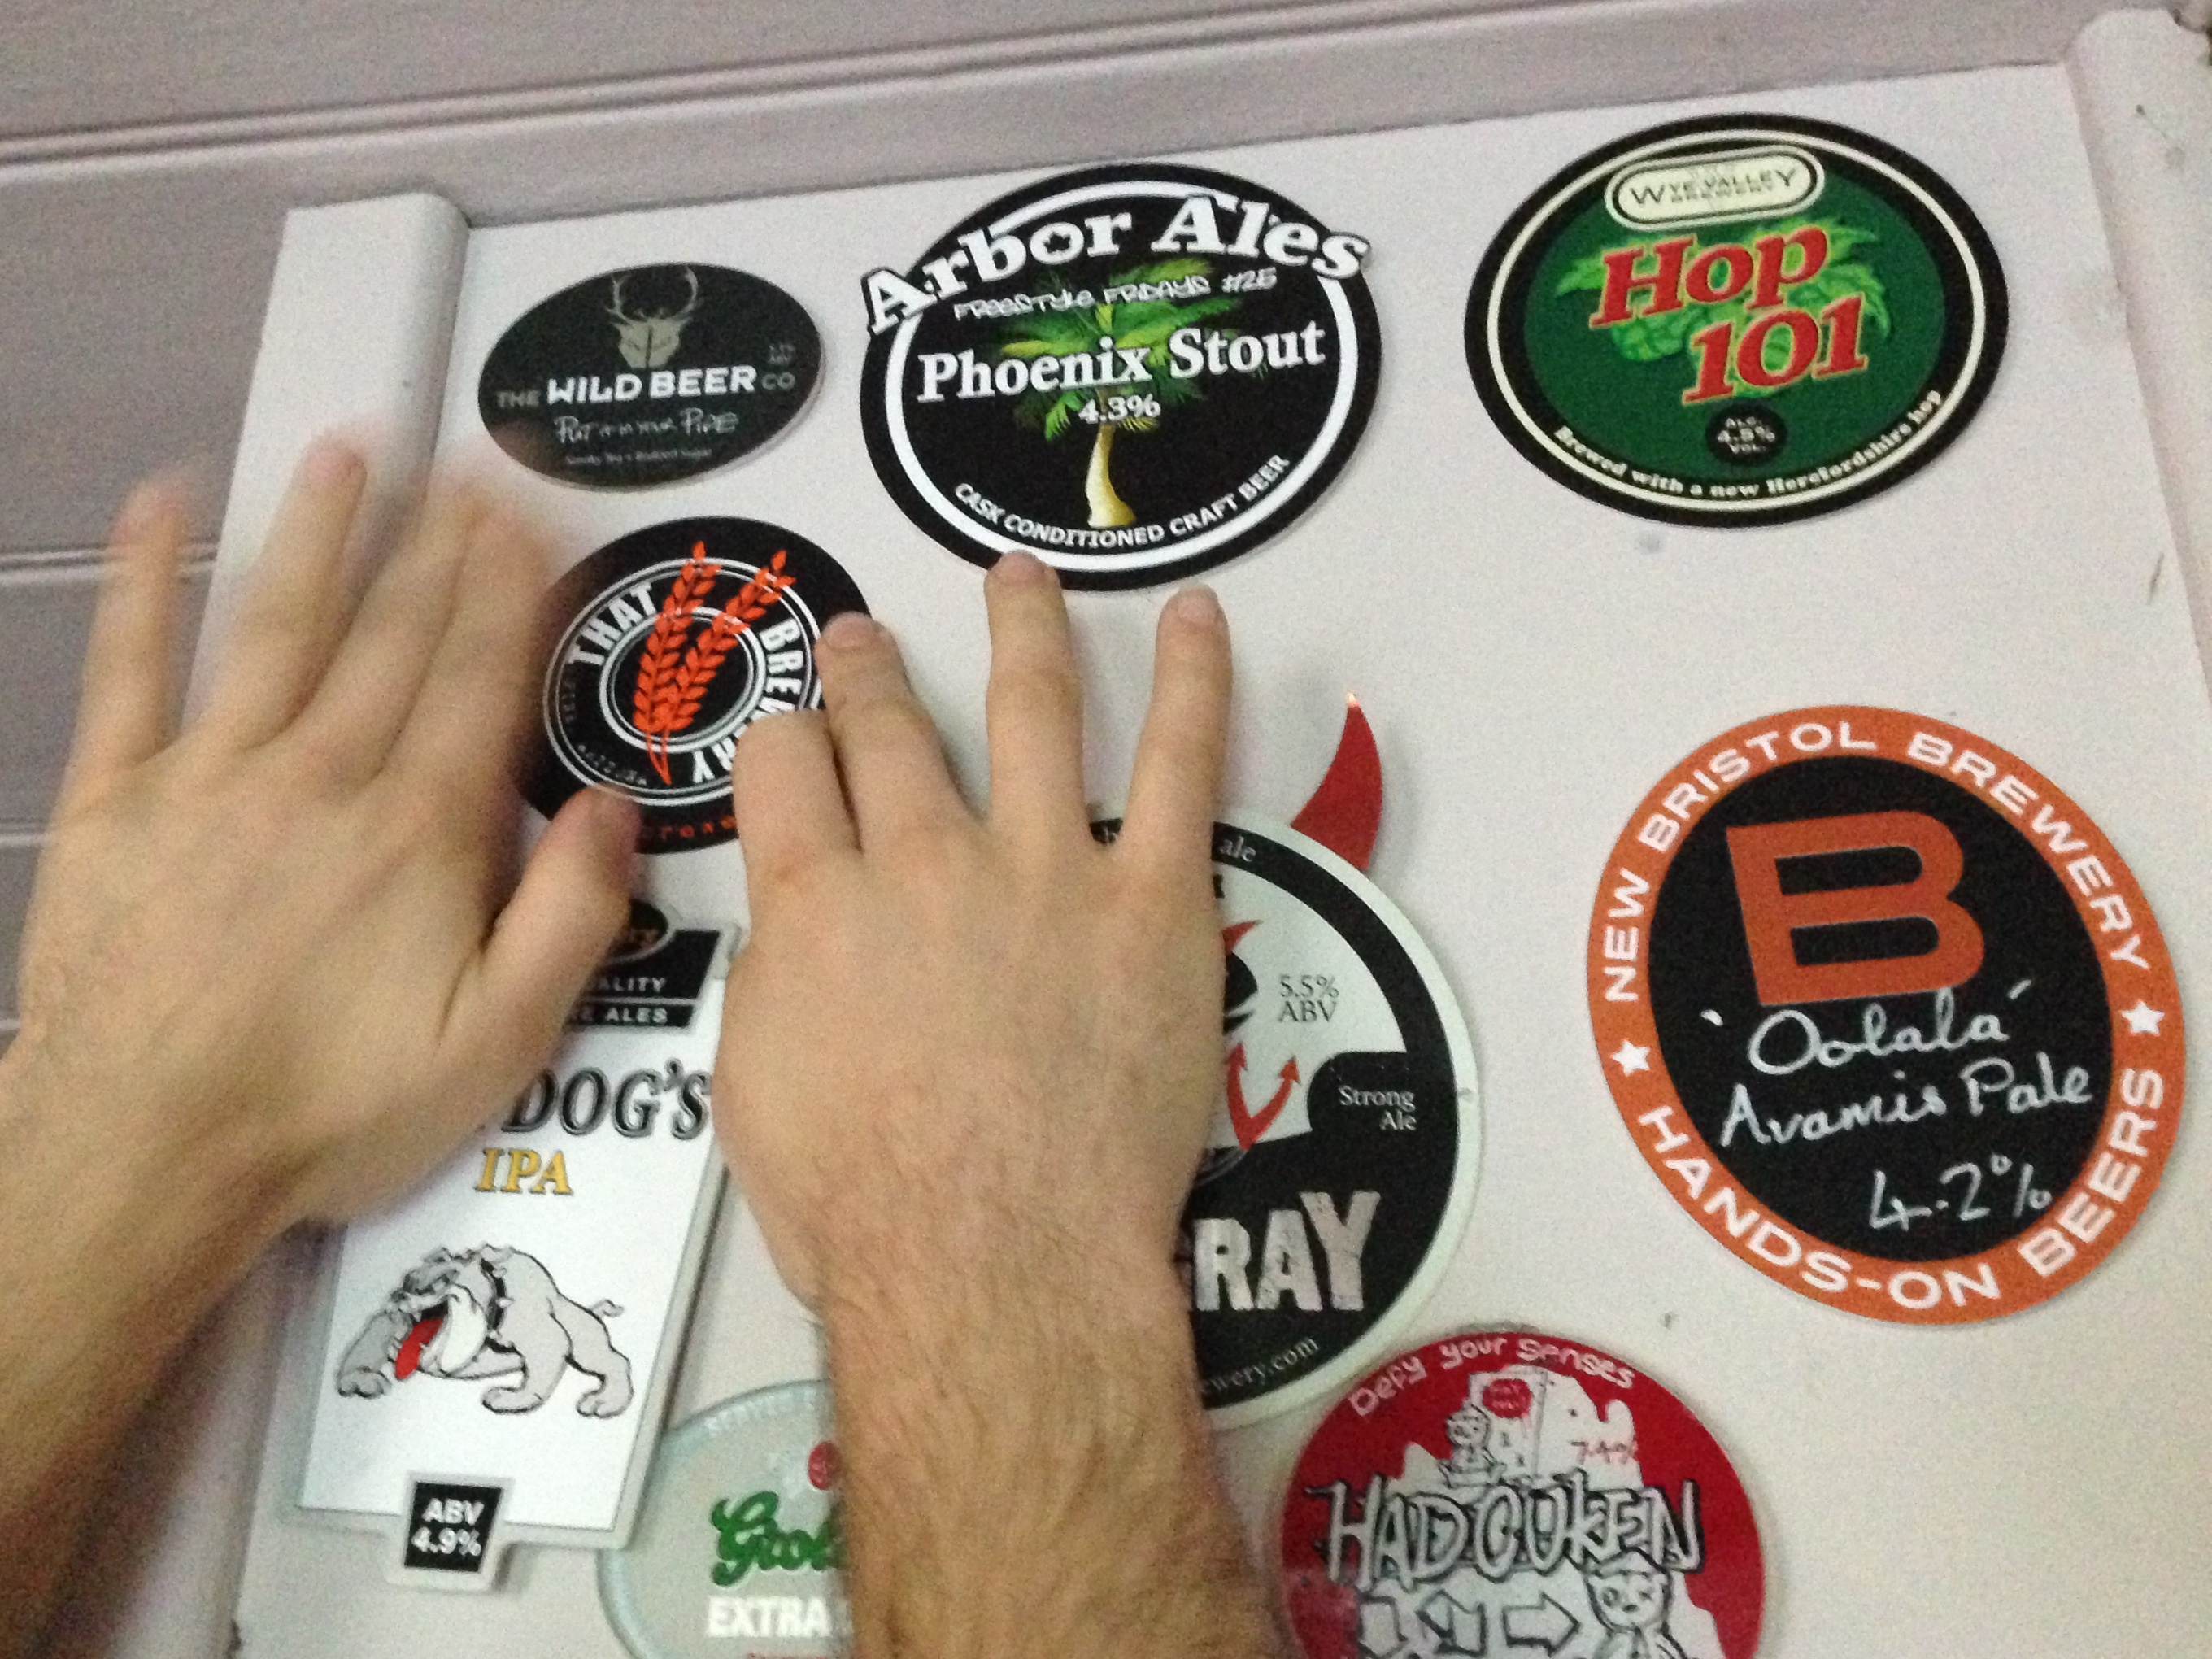
hand, finger, cool image, games